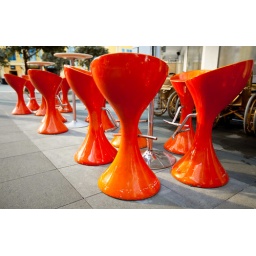
Orange seats outside a hospital themed bar in Clarke Quay